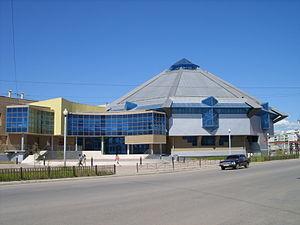
Iakoutsk ou Yakoutsk, est une ville de Russie, en Sibérie centrale. La ville, incluse dans la région économique d'Extrême-Orient, est la capitale de la république de Sakha. Sa population s'élève à 307 911 habitants en 2017.